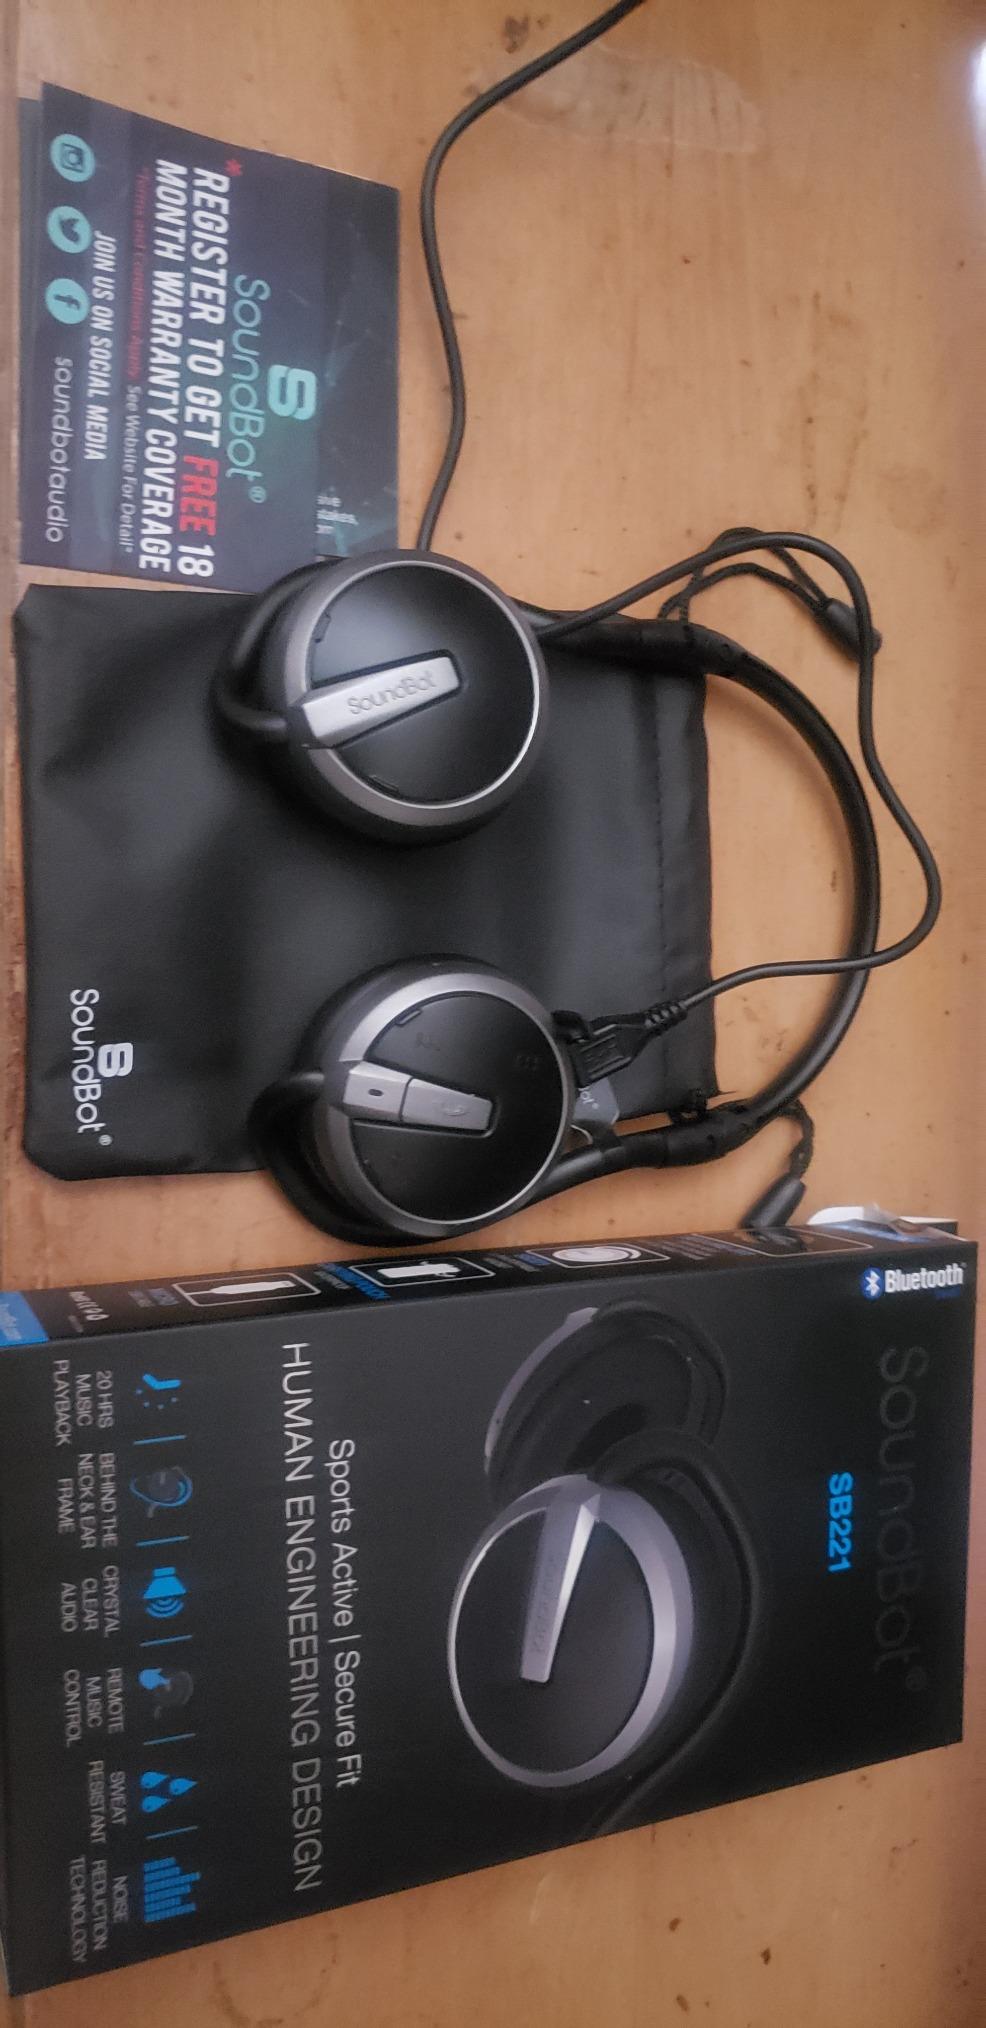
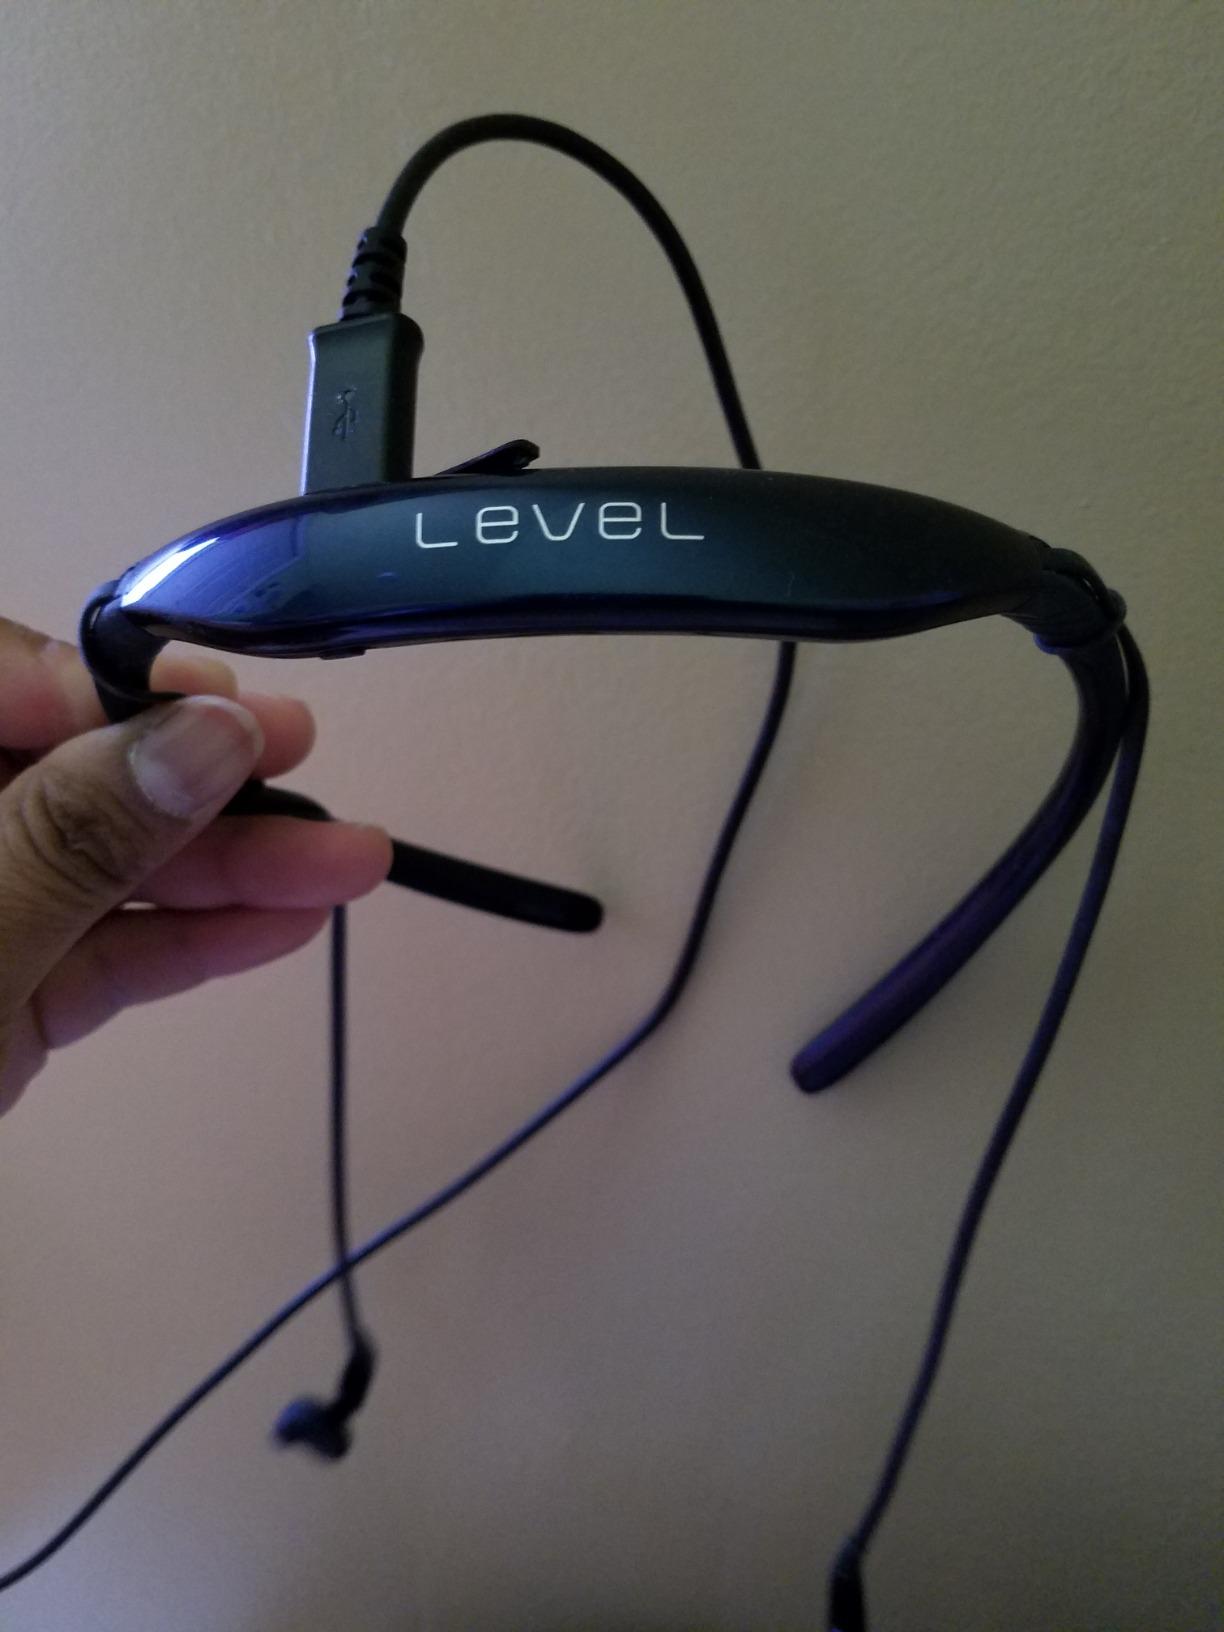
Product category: headphones
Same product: no